Andriscus

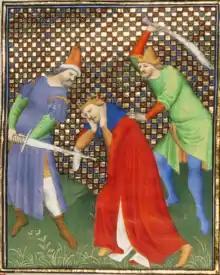
Death of the "false Philip" in a 15th-century miniature.

Andriscus' reign was defined to a significant degree by his military campaigns, due to his being in a constant state of war with Rome. After his conquest of the Kingdom, he enlarged the army and began campaigns to conquer Thessaly, a key part of the realm of the old Antigonids. Initial resistance to him were from "ad hoc" forces of Roman allies in Greece, a few Roman units and legates in the region and some resistance from the remnants of Rome's client republics in Macedon, some elements of which seem to have survived for some time into his reign. Soon, however, the Romans sent a legion under the praetor Publius Juventius Thalna to defeat the pretender.